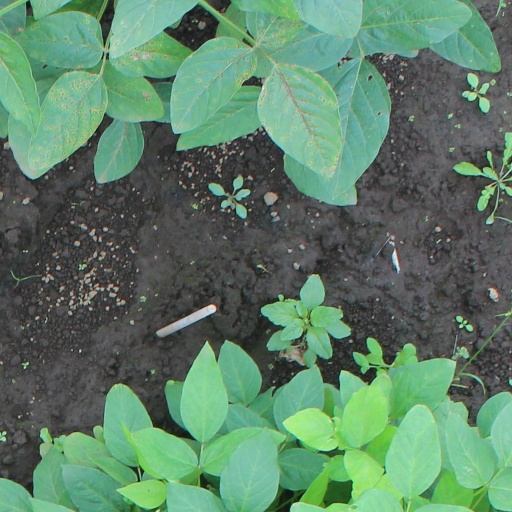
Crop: soybean